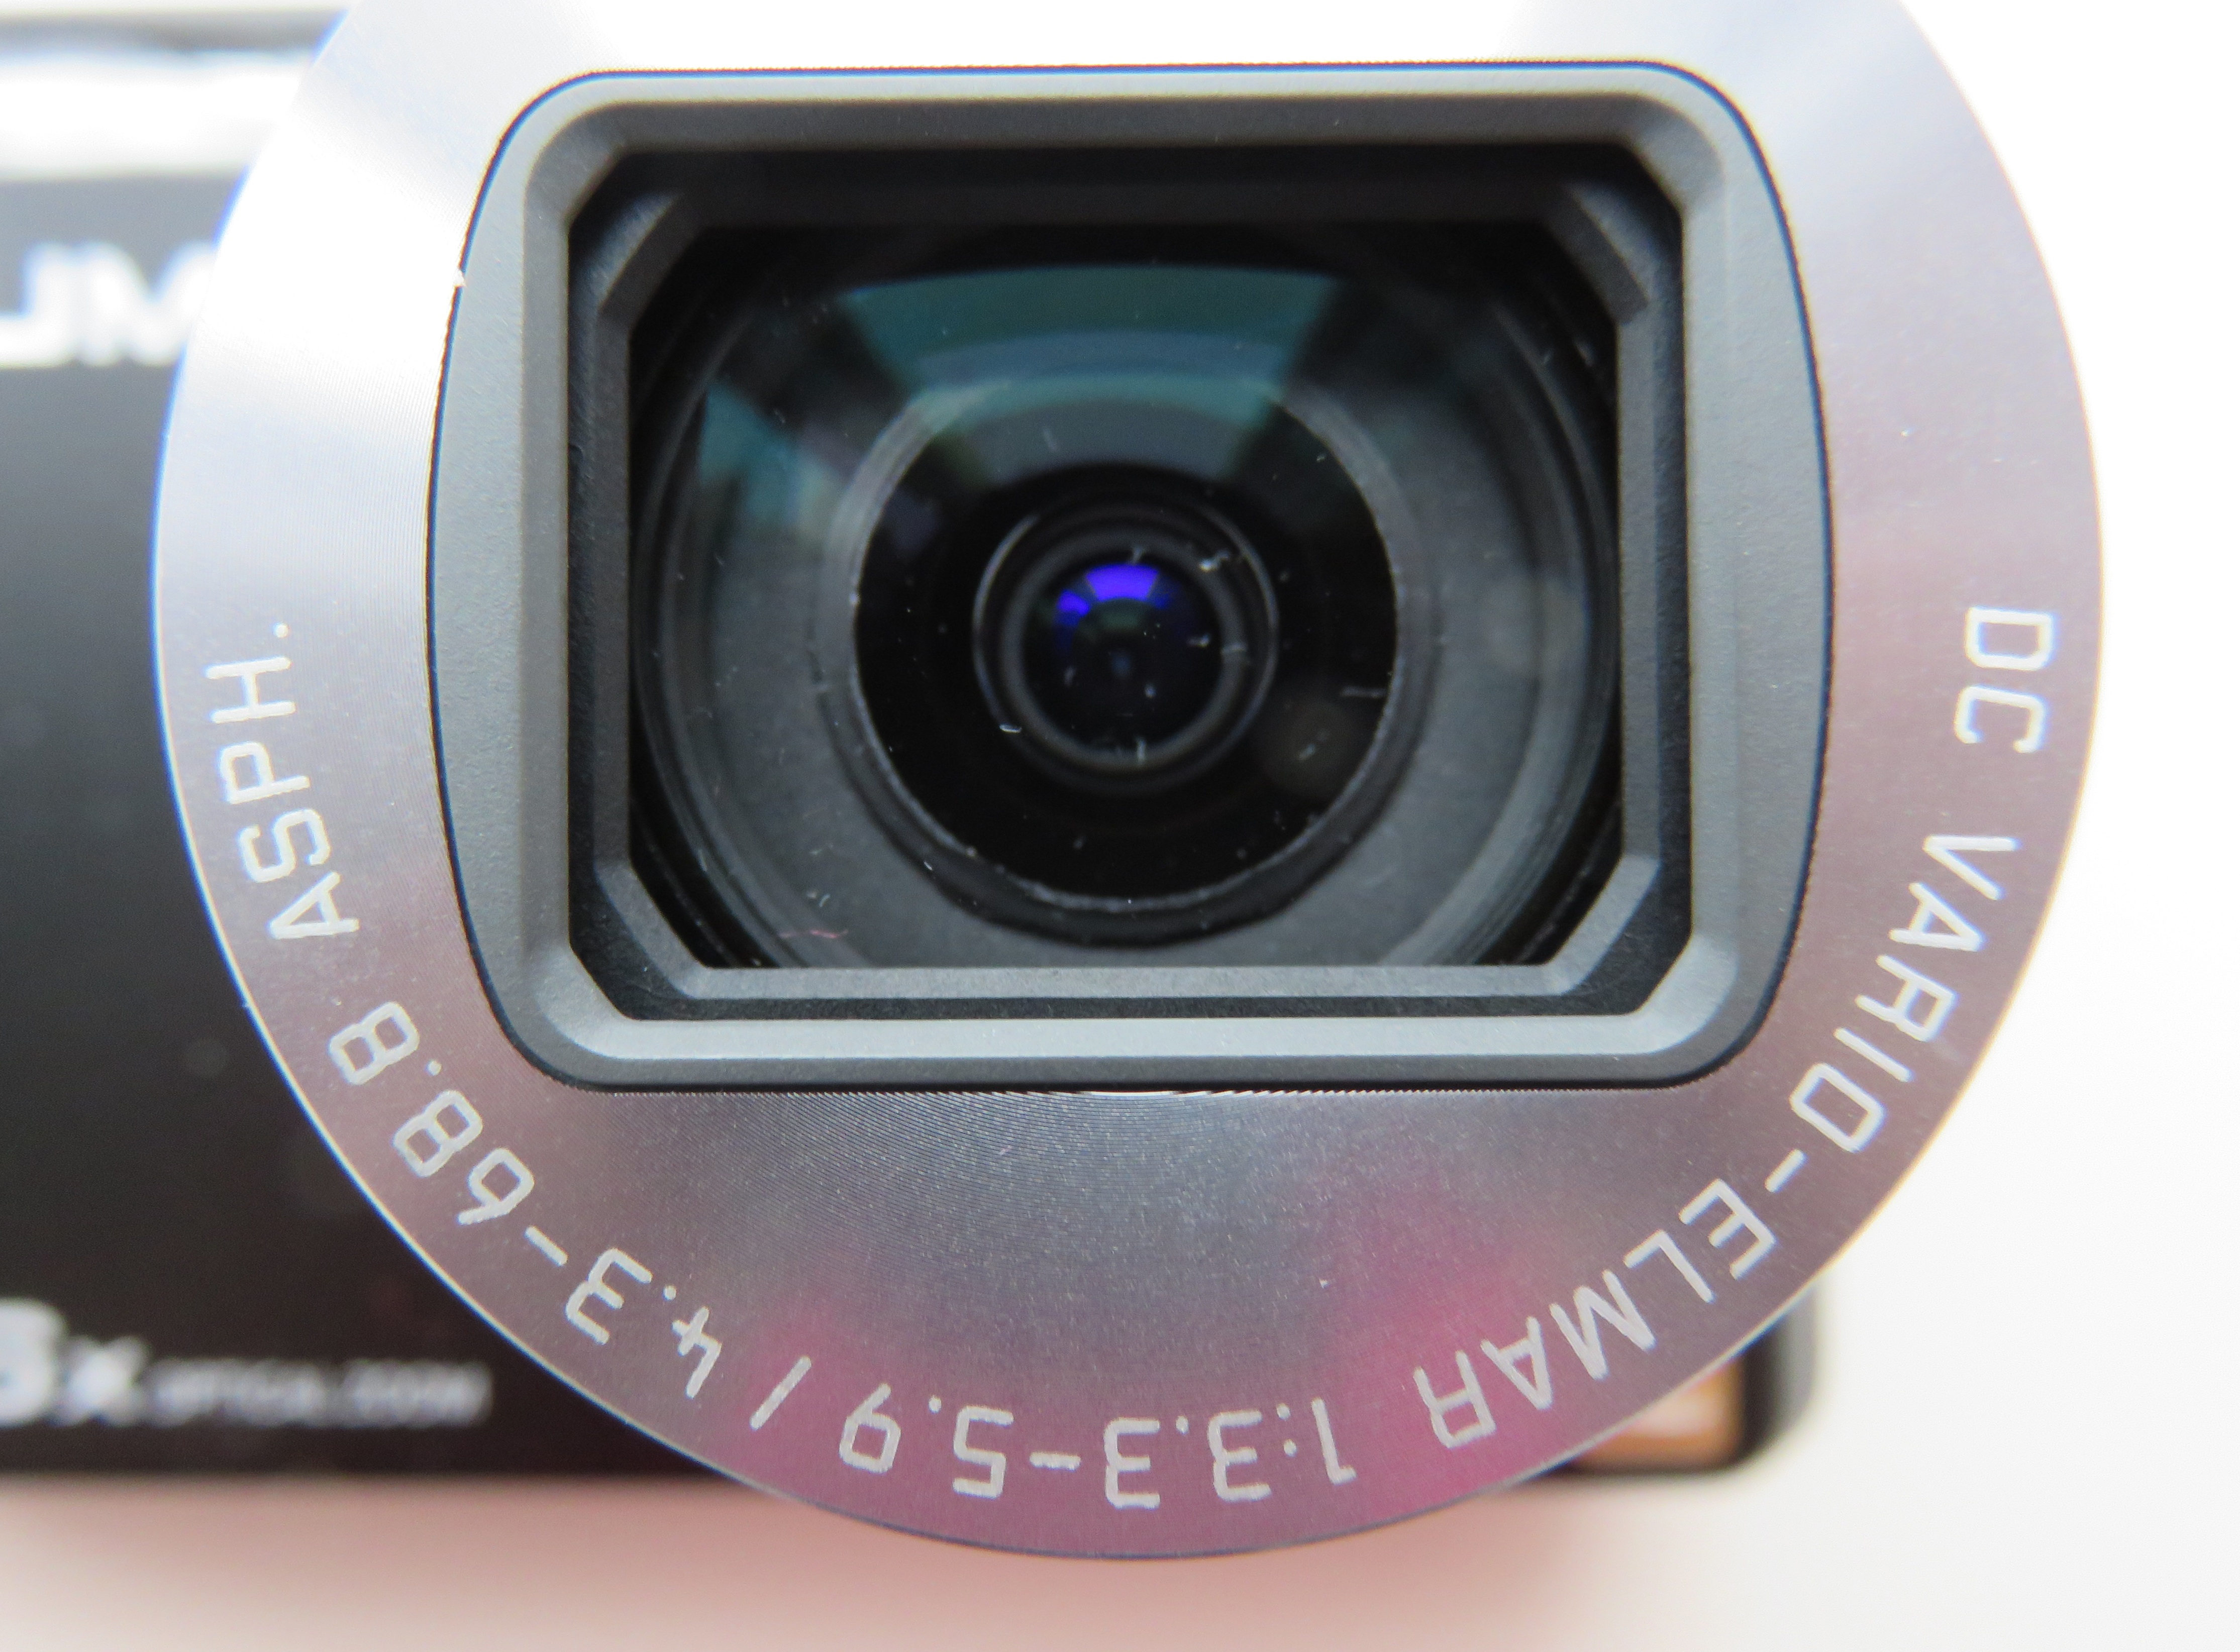
camera, photography, lens, macro, auto, product, font, digital camera, digital, camera lens, automatic, cameras optics